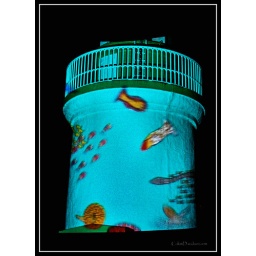
Kids cartoon fish projected on to the lighthouse in Cromarty, as part of last weekends light and photography show.